Hans Selander

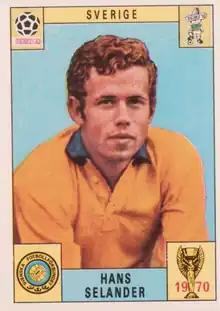
Selander in 1970

Hans Göran "Hasse" Selander (15 March 1945 – 15 December 2023) was a Swedish footballer who played as a defender. A full international between 1966 and 1977, he won 42 caps for the Sweden national team and represented his country at the 1970 FIFA World Cup.